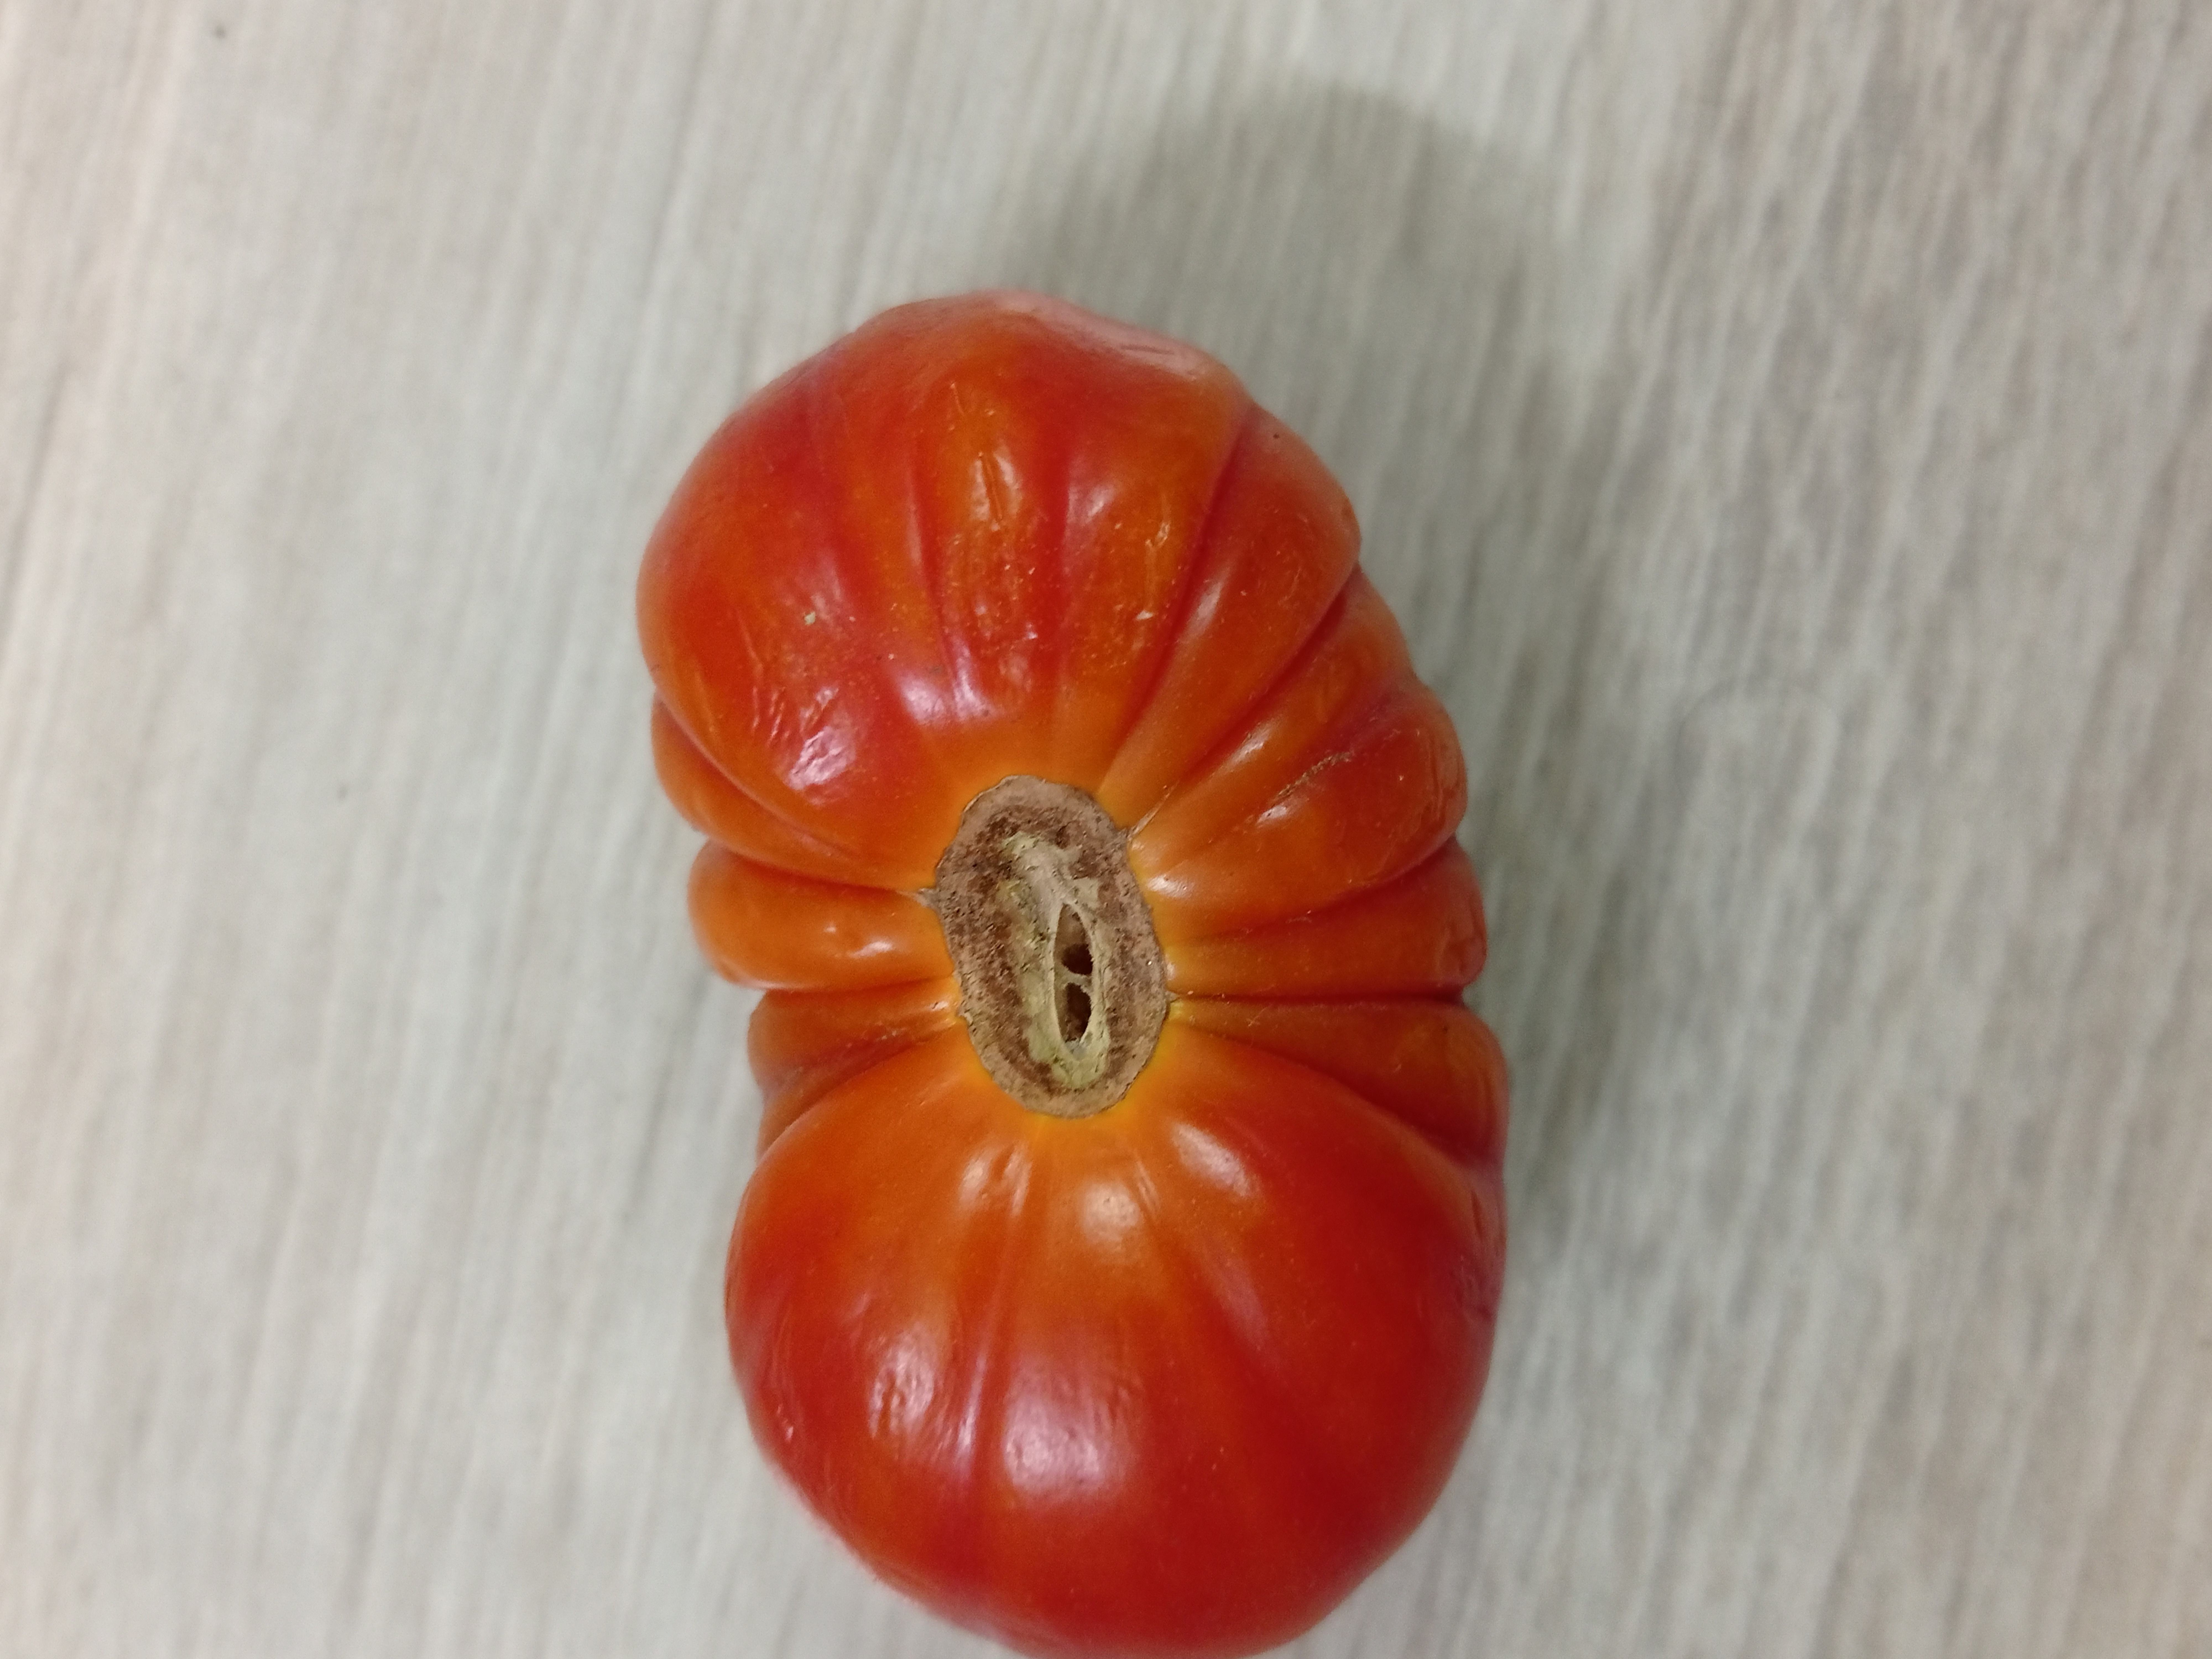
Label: Fresh